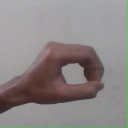
अक्षर: औ